Patriation

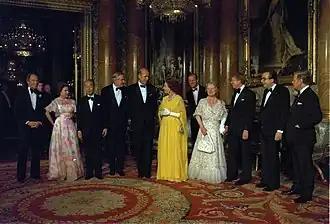
Pierre Trudeau (far left) with Elizabeth II (centre) at Buckingham Palace, 1977

In 1968, Pearson was succeeded by Pierre Trudeau, who also advocated patriation. He made several attempts, including the Victoria Charter in 1971 and more proposed amendments in 1978. At the 1978–1979 conference, Trudeau prepared for the first time to provide some federal concessions with regard to the division of powers, including family law, fisheries, and resources. However, the other premiers balked, which led to speculation they were waiting to see if the more province-friendly Progressive Conservatives would win the coming federal election. In that campaign, the Liberals ran on constitutional change, including a speech at Maple Leaf Gardens in which Trudeau promised unilateral action if the premiers did not agree to patriation.